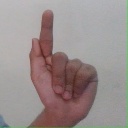
अक्षर: ळ